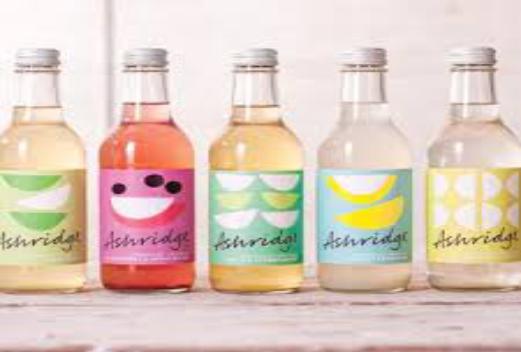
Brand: Ashridge Cider
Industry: Food